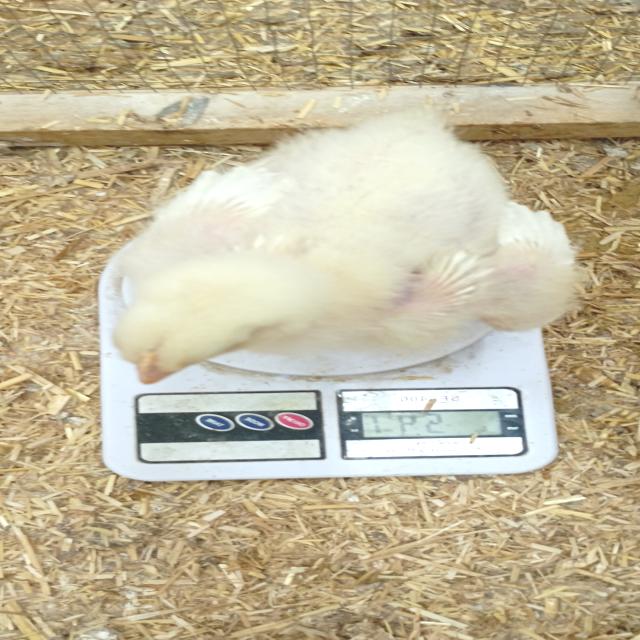
Weight: 541 g